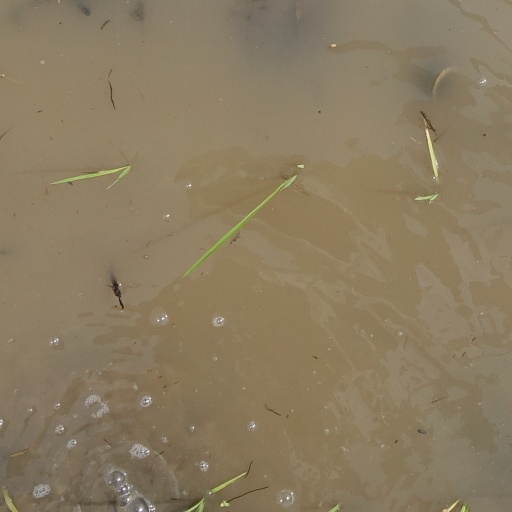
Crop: rice